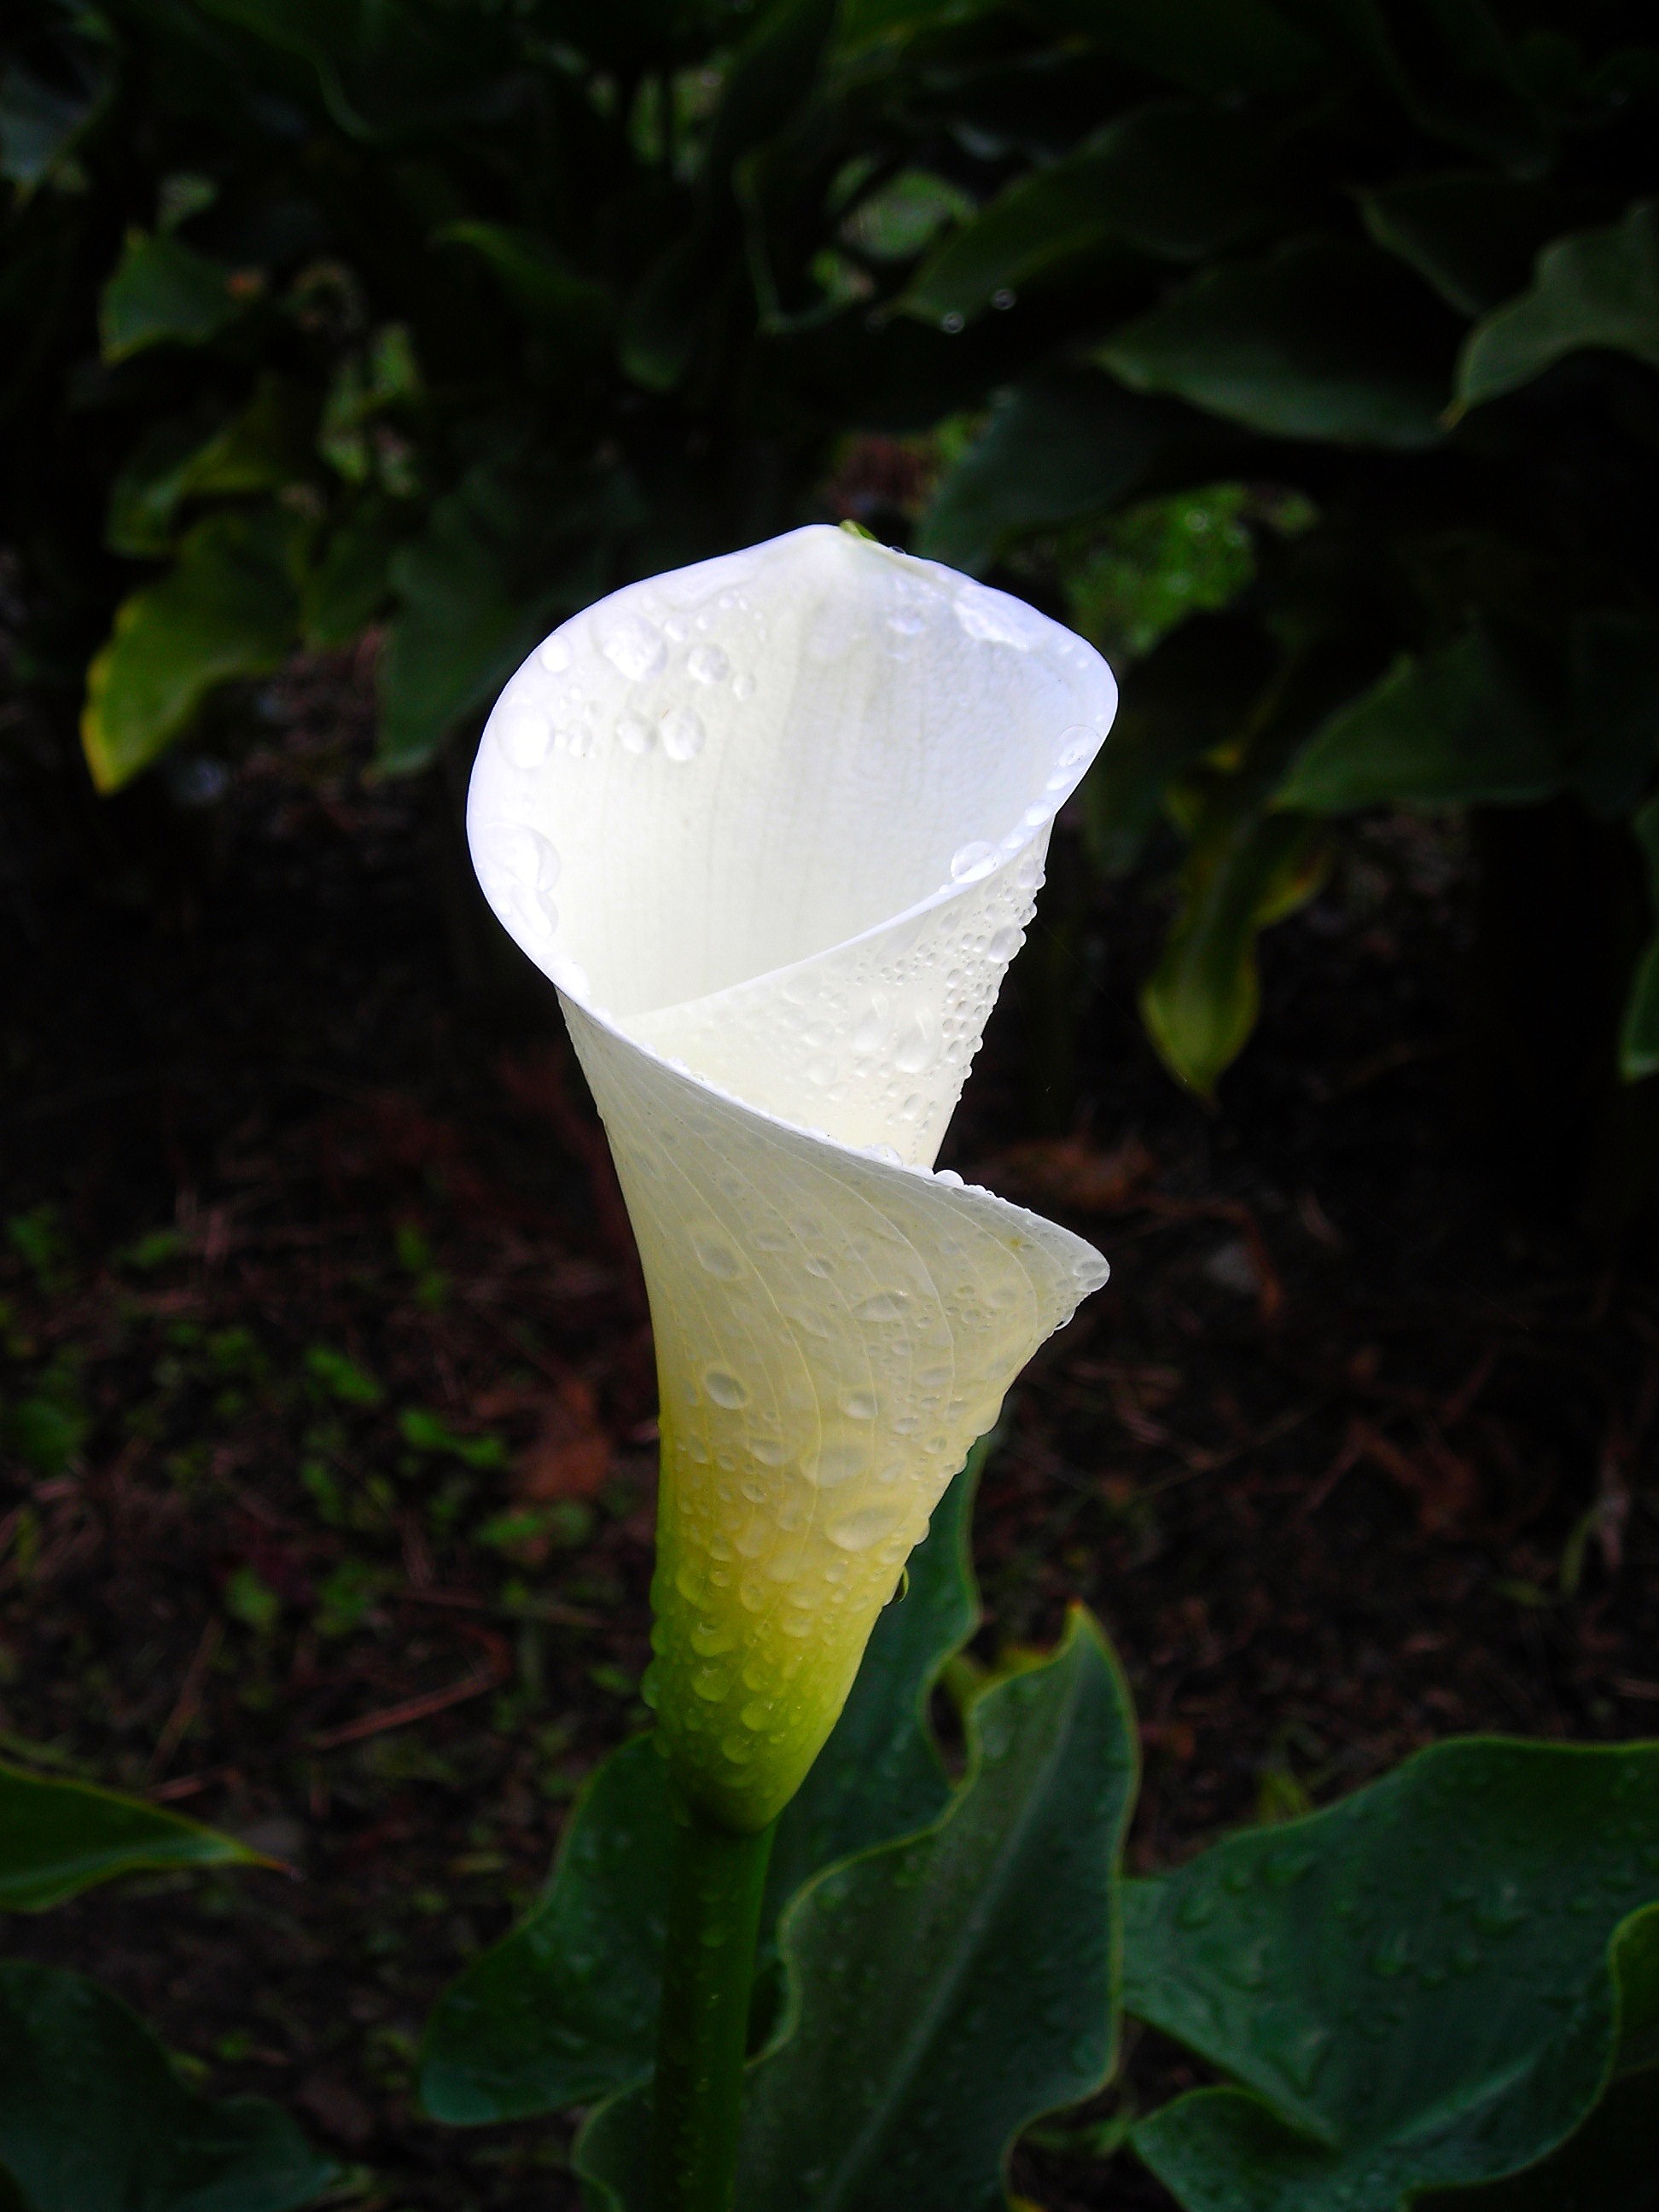
nature, plant, white, leaf, flower, petal, green, botany, yellow, flora, spathe, calla, arum, macro photography, flowering plant, plant stem, land plant, alocasia